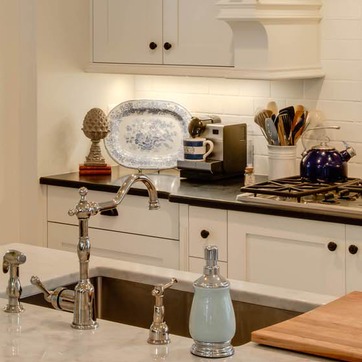
Material: polishedstone